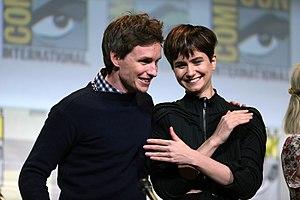
Joanne Rowling [ d͡ʒoʊˈæn ˈroʊlɪŋ], plus connue sous les noms de plume J. K. Rowling et Robert Galbraith, est une romancière et scénariste anglaise née le 31 juillet 1965 dans l’agglomération de Yate, dans le Gloucestershire du Sud. Elle doit sa notoriété mondiale à la série Harry Potter, dont les romans traduits en près de quatre-vingts langues ont été vendus à plus de 500 millions d'exemplaires dans le monde.